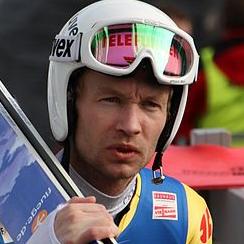
Age: 27